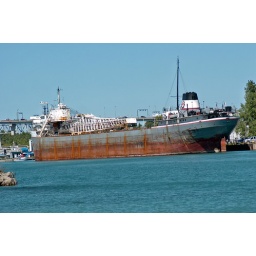
Very Deep fast cureent. Blue water Bridge in back ground